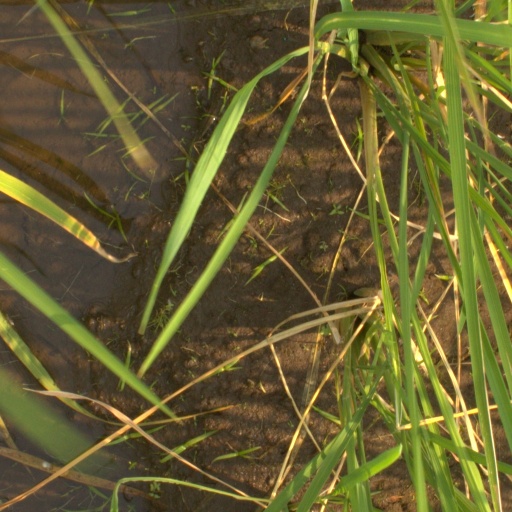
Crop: rice